Curtius Museum

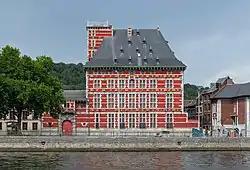
Curtius Museum

The Curtius Museum is a museum of archaeology and decorative arts located on the bank of the river Meuse in Liège, Belgium. It is classified as a "Major Heritage" of Wallonia.